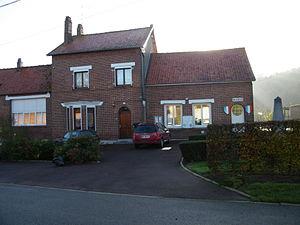
Mairie-école.
Fontaine-sous-Montdidier est une commune française située dans le département de la Somme, en région Hauts-de-France.